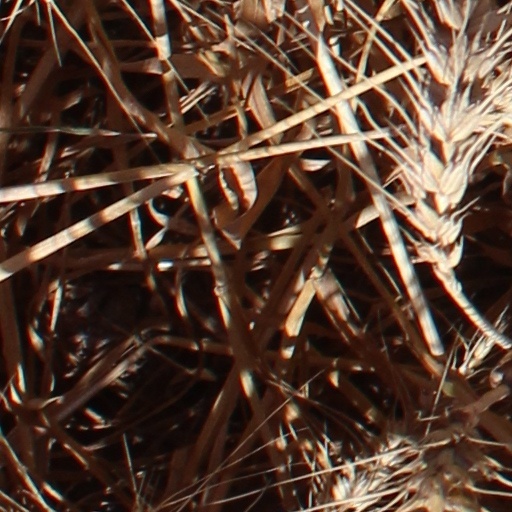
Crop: wheat